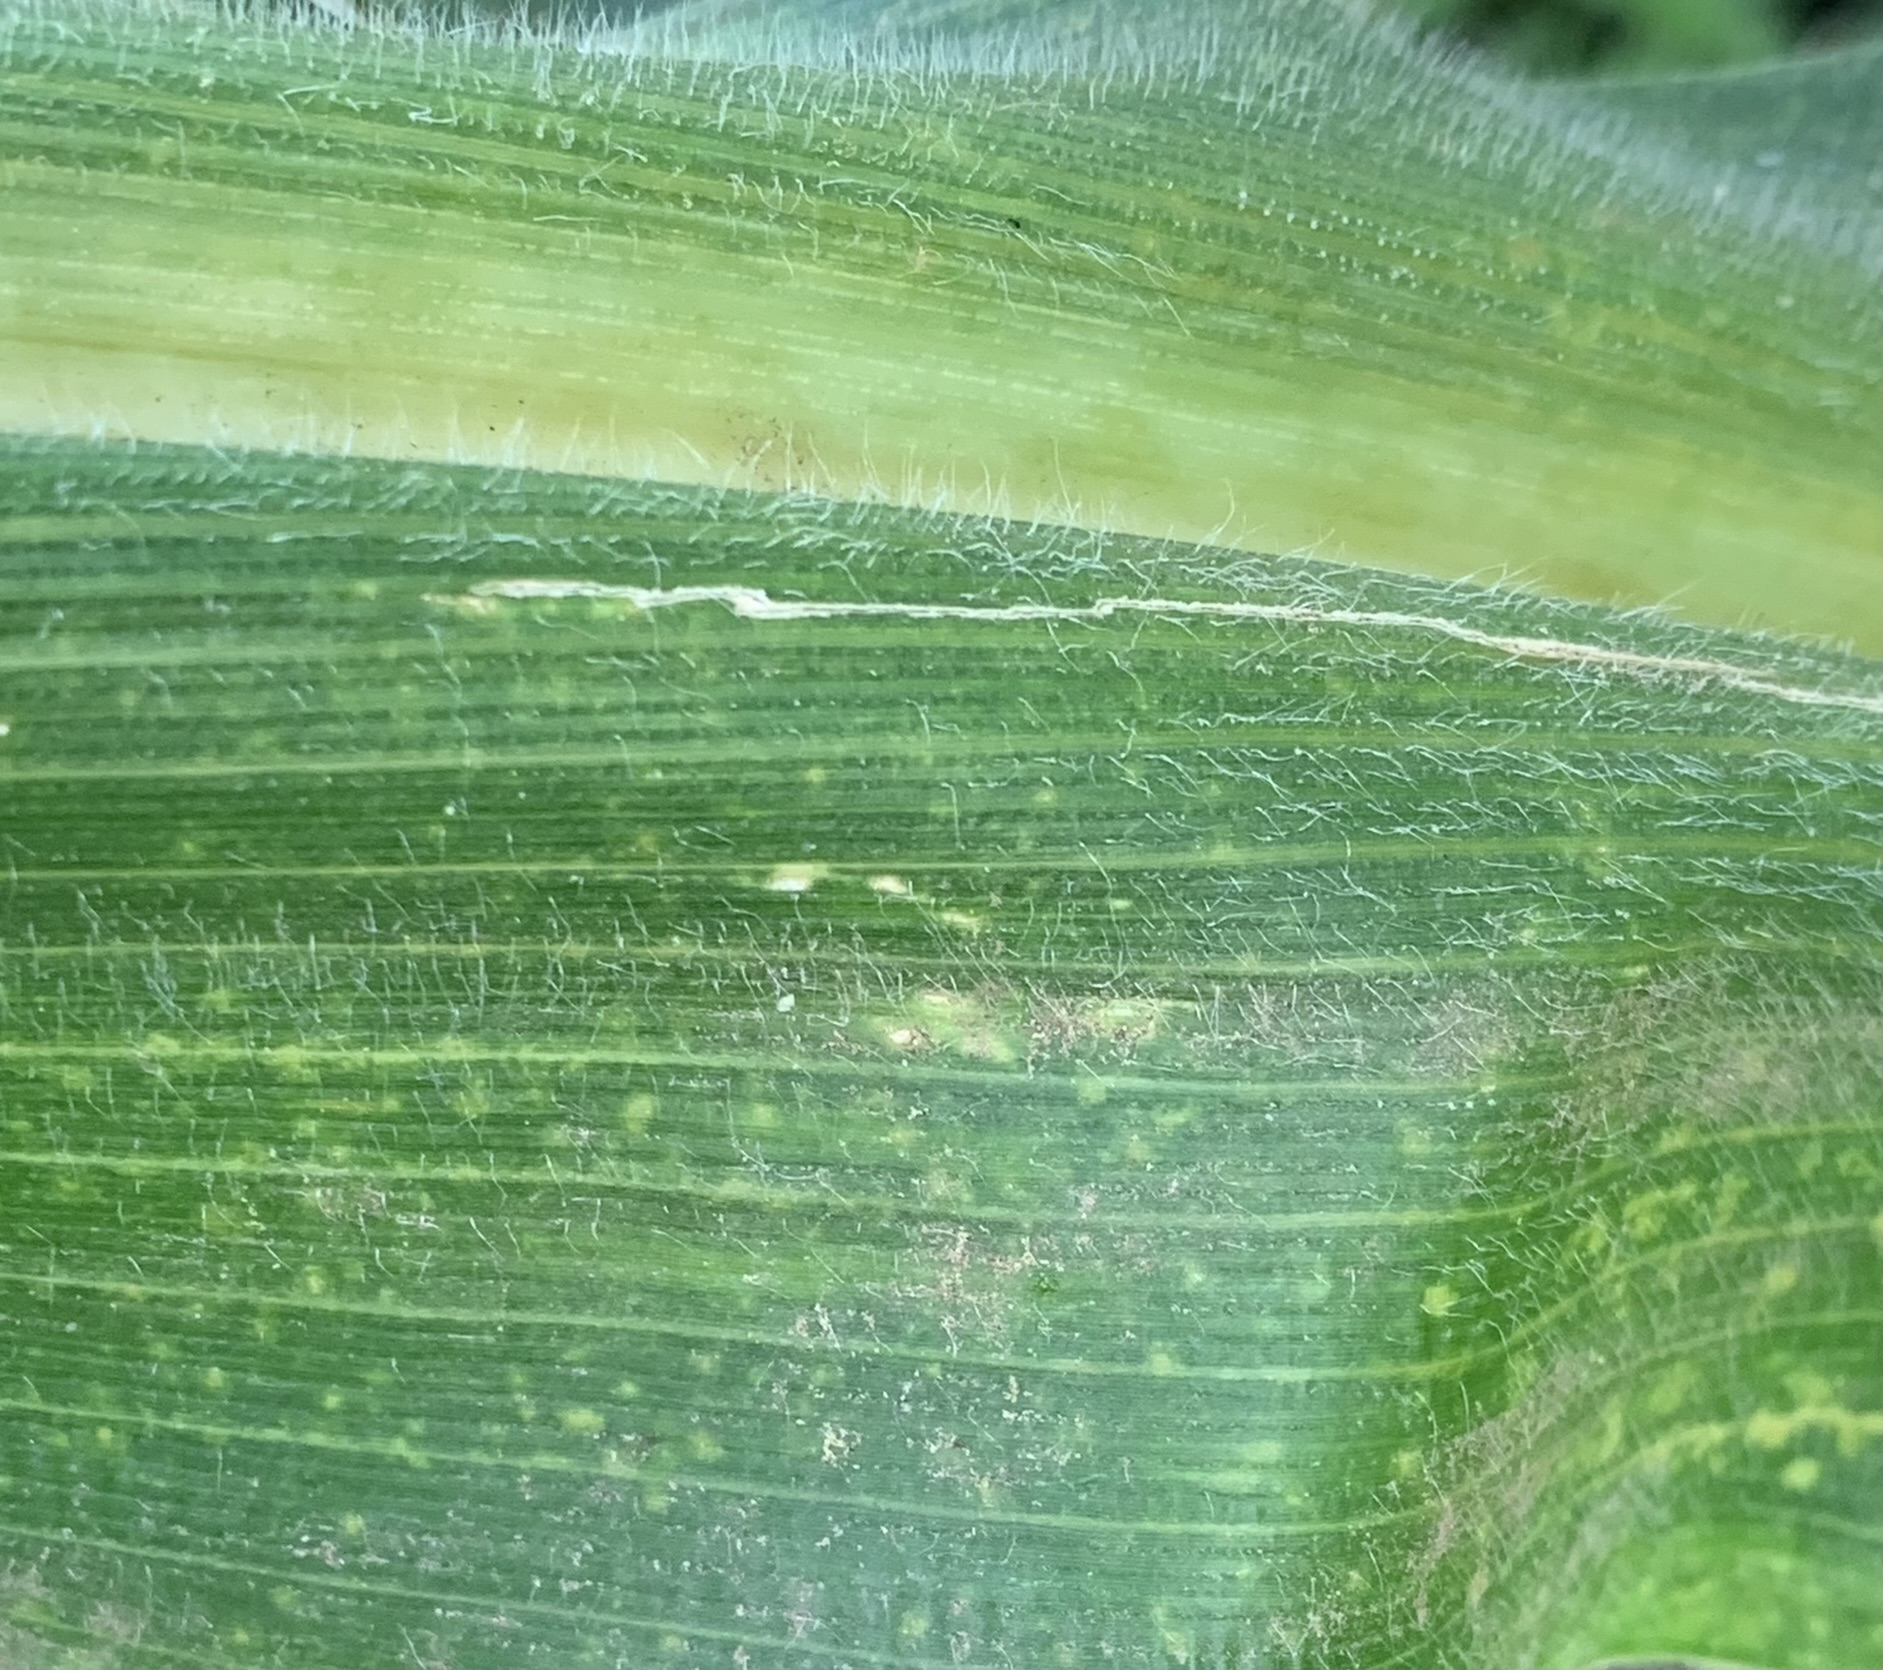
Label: MLN